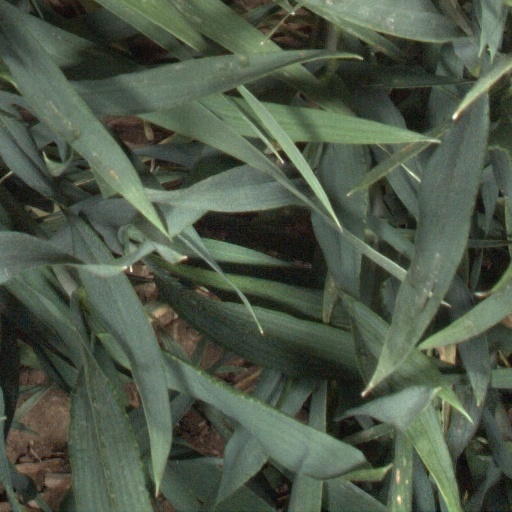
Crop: wheat